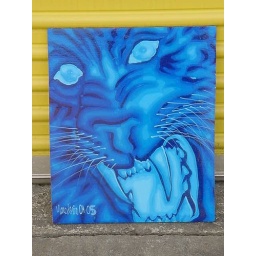
tiger in blue